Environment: real
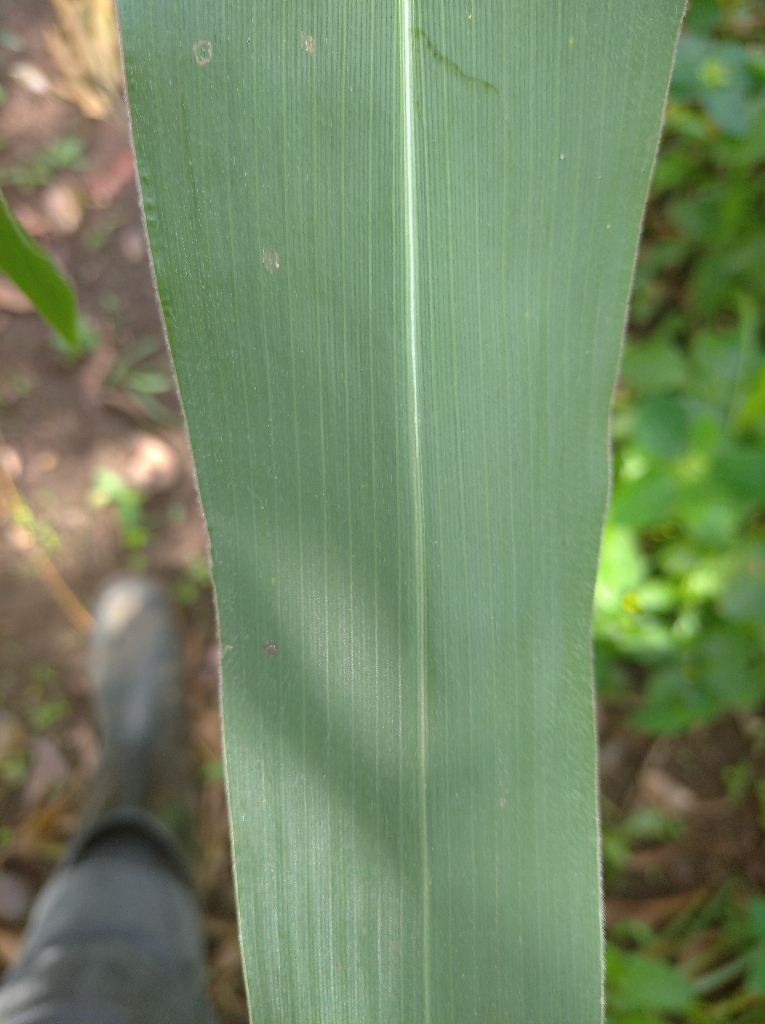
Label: healthy